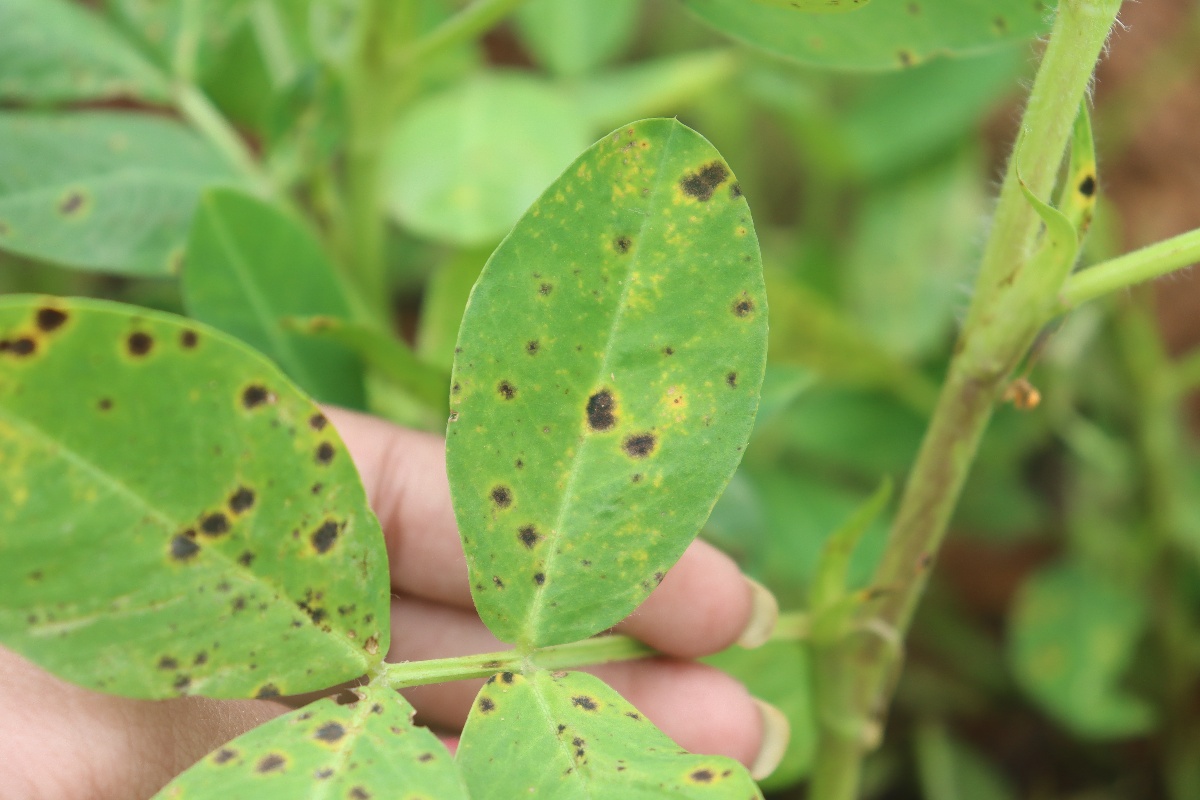
Label: late leaf spot